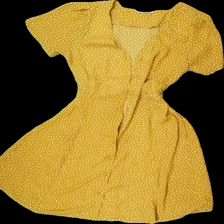
View: front
Type: Dress
Category: Ladies
Brand: Only
Colors: Yellow, White
Material: 100% Polyester
Pattern: Other
Cut: Loose, V-collar
Size: 38
Season: Summer
Price range: 50-100
Recommended usage: Reuse
Description: Yellow flowy dress with pattern